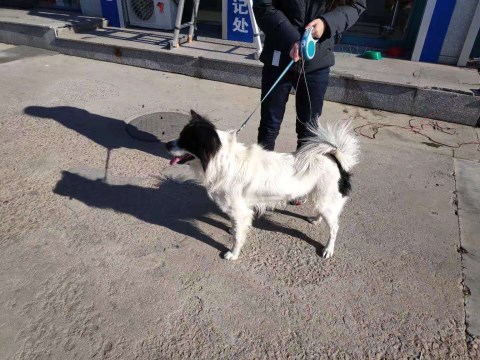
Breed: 2594-n000109-Border_collie